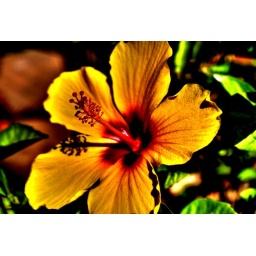
Paloma Park in Benalmalmedina is a great place to wander and relax, beautiful flowers and lots of animals